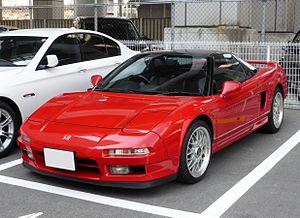
La NSX est une voiture sportive du constructeur automobile japonais Honda produite de 1990 à 2005. Un seconde génération reprend le nom NSX en 2015.